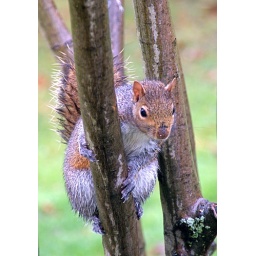
The squirrels come up in the Serviceberry tree outside the window and just stare in at us sometimes.